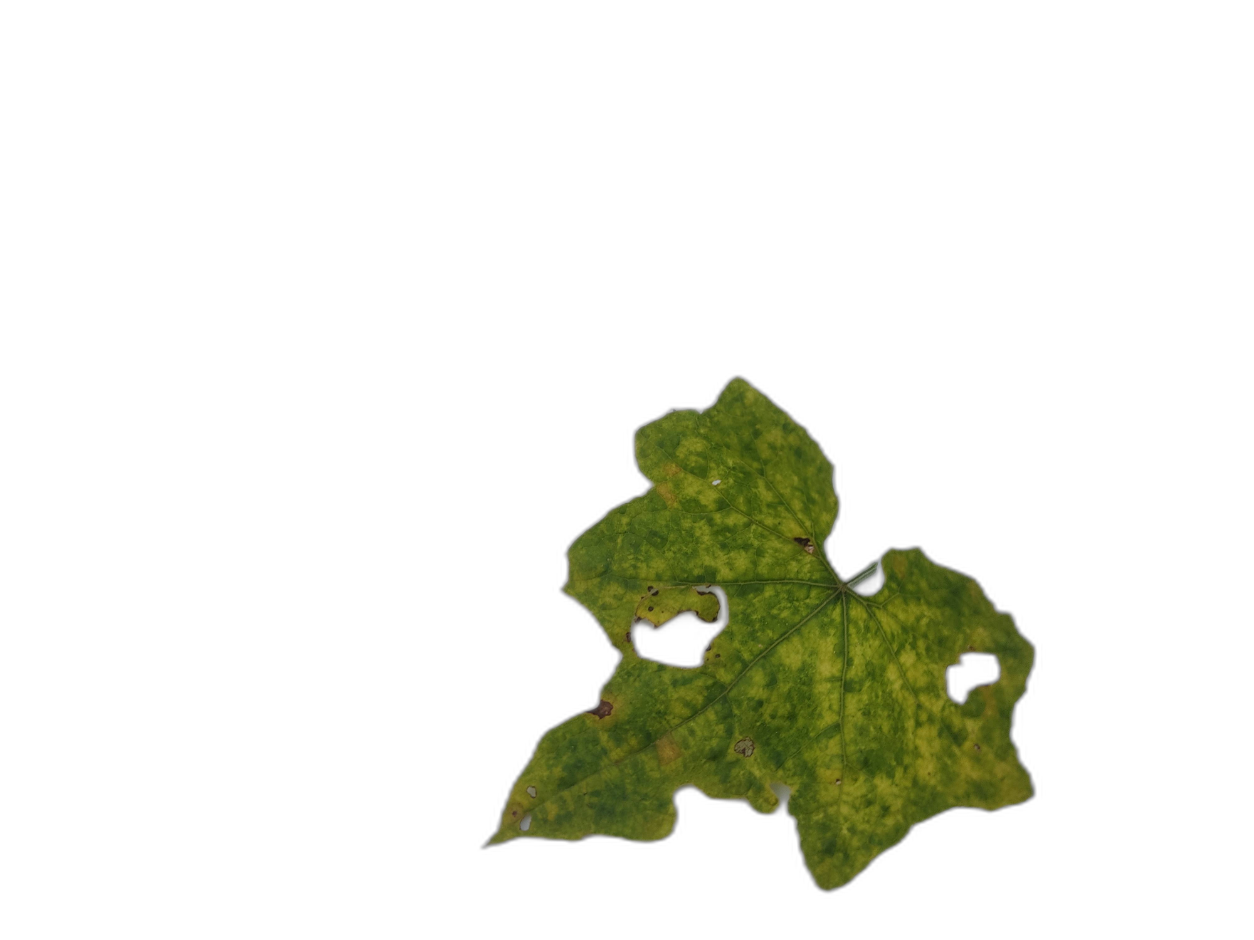
Crop: Zucchini
Label: Yellow_Mosaic_Virus